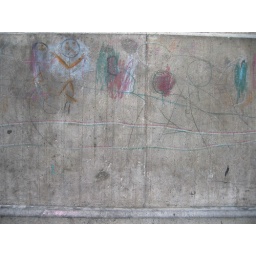
found at the base of a monument to Beethoven in Park Alameda